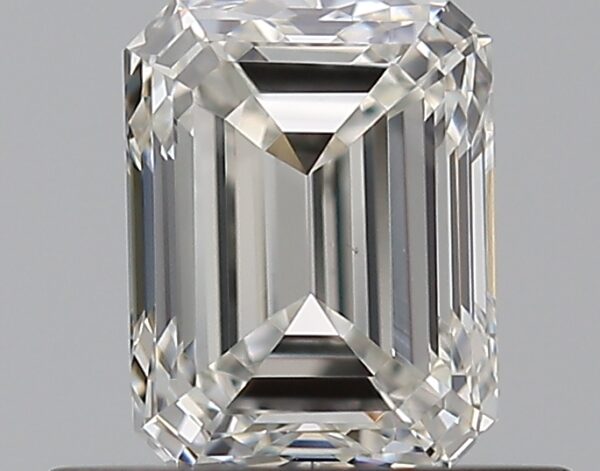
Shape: emerald
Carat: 0.5
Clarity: VS2
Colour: H
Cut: VG
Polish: EX
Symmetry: GD
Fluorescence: N
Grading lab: GIA
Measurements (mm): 5.03 x 3.81 x 2.66